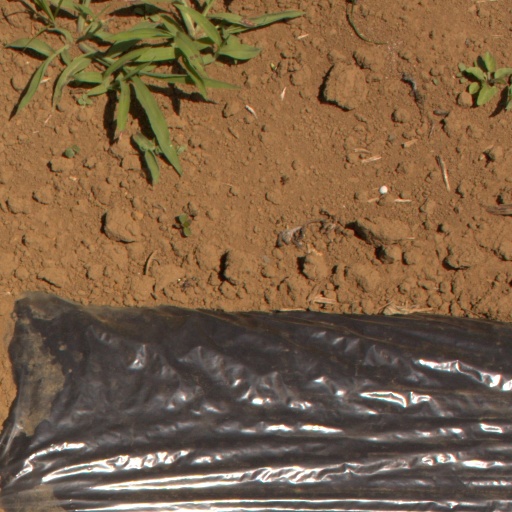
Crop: Jerusalem artichoke